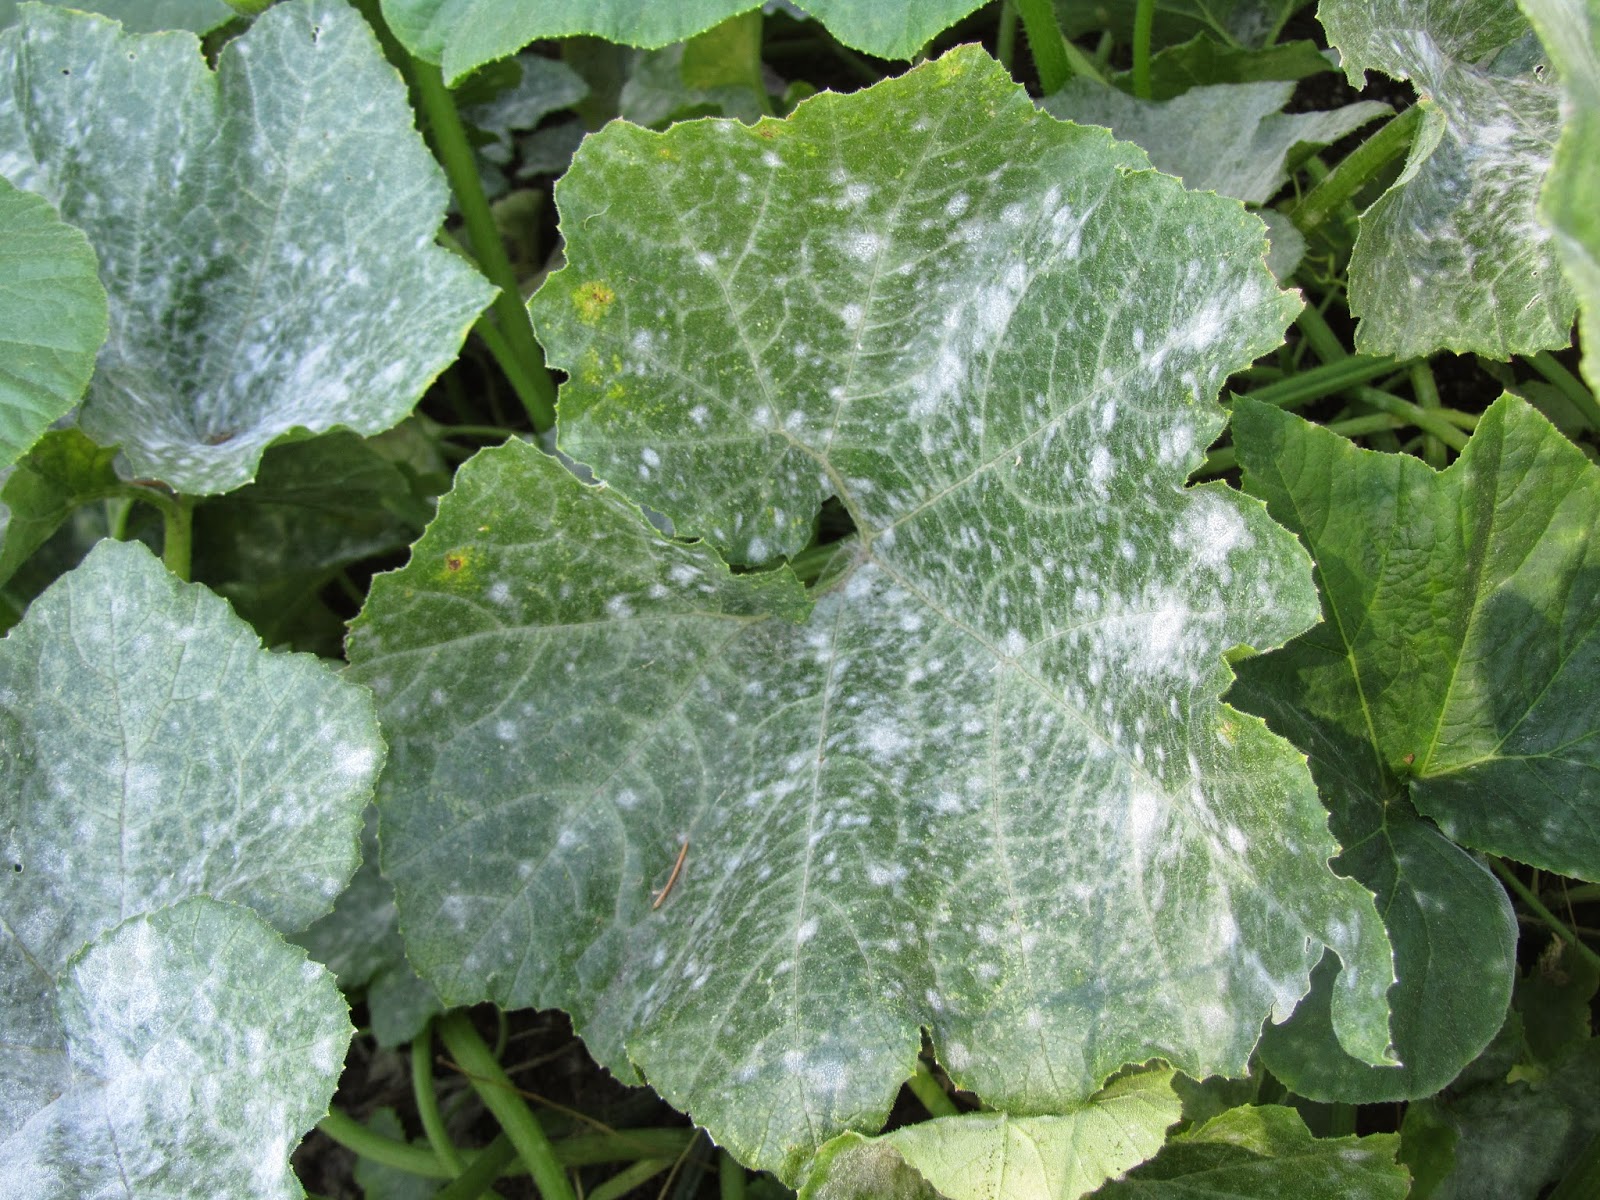
Plant: Squash
Disease: squash powdery mildew